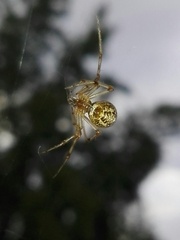
Species: Parasteatoda_tepidariorum